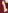
Number: 1